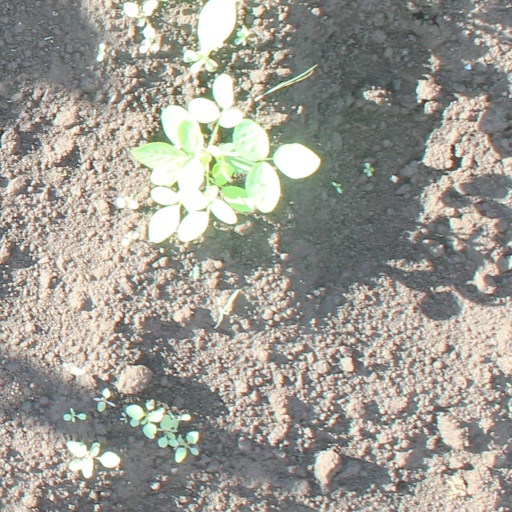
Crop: soybean